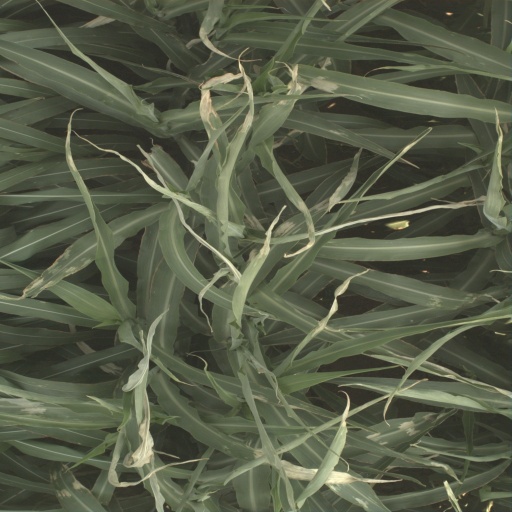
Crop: sorghum